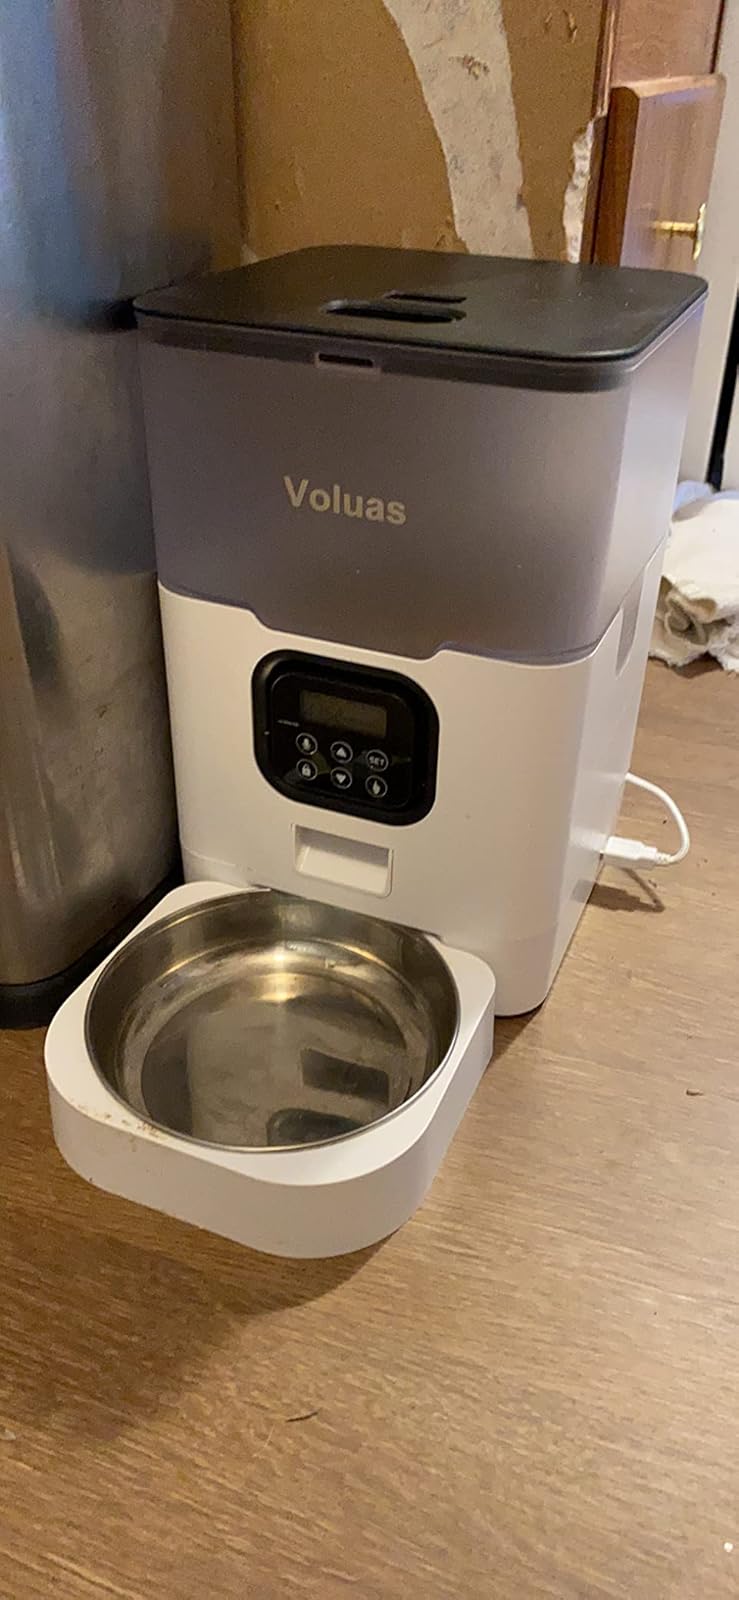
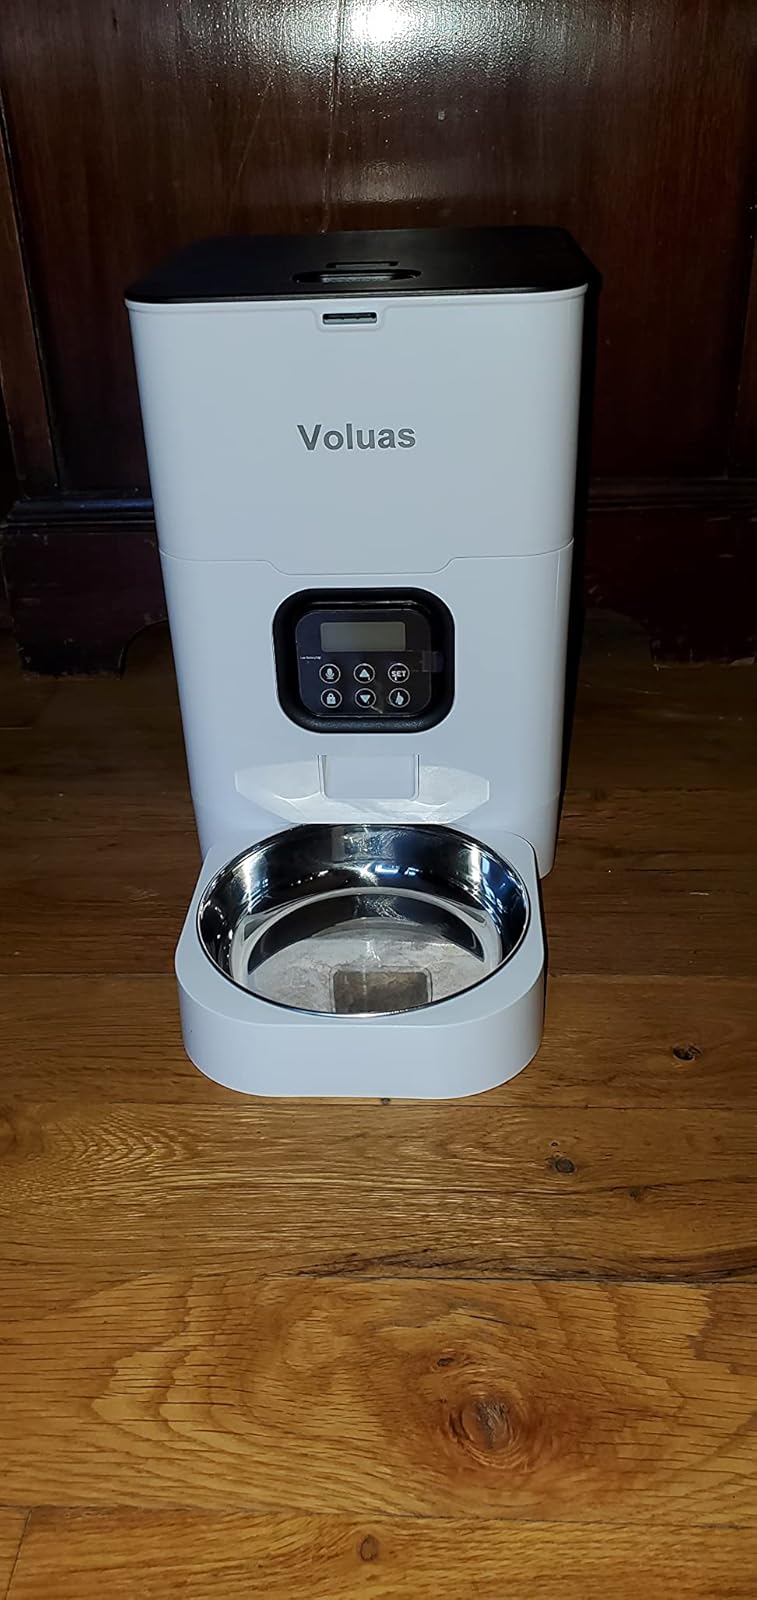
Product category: items_feeder
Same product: no